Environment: real
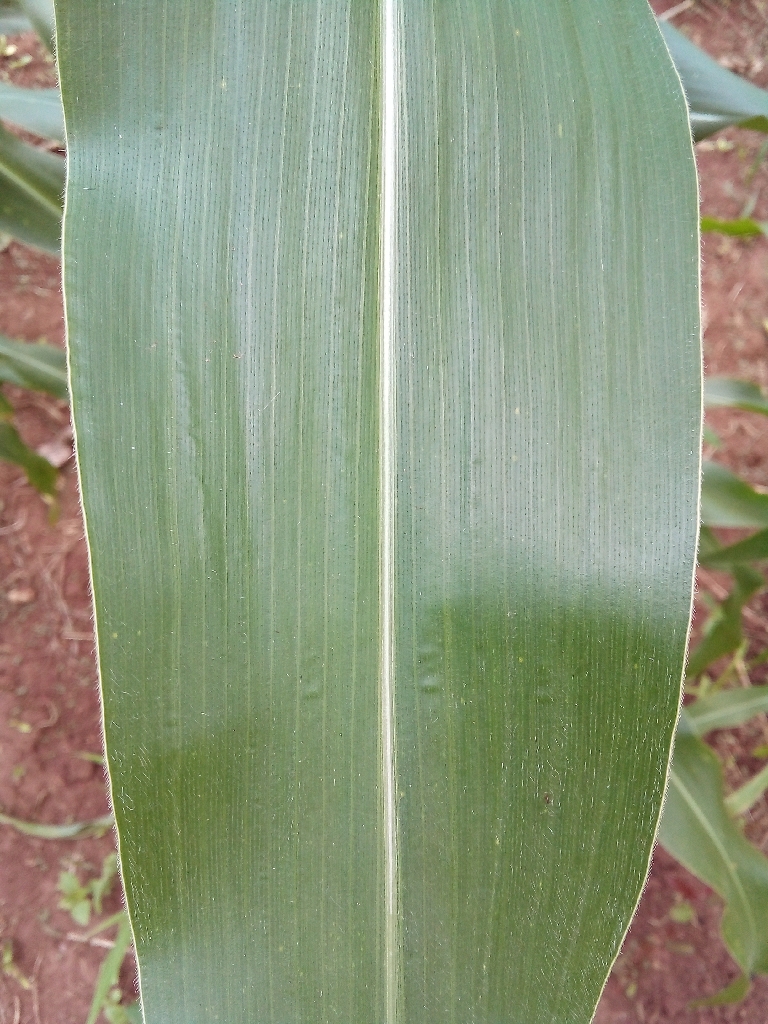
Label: healthy